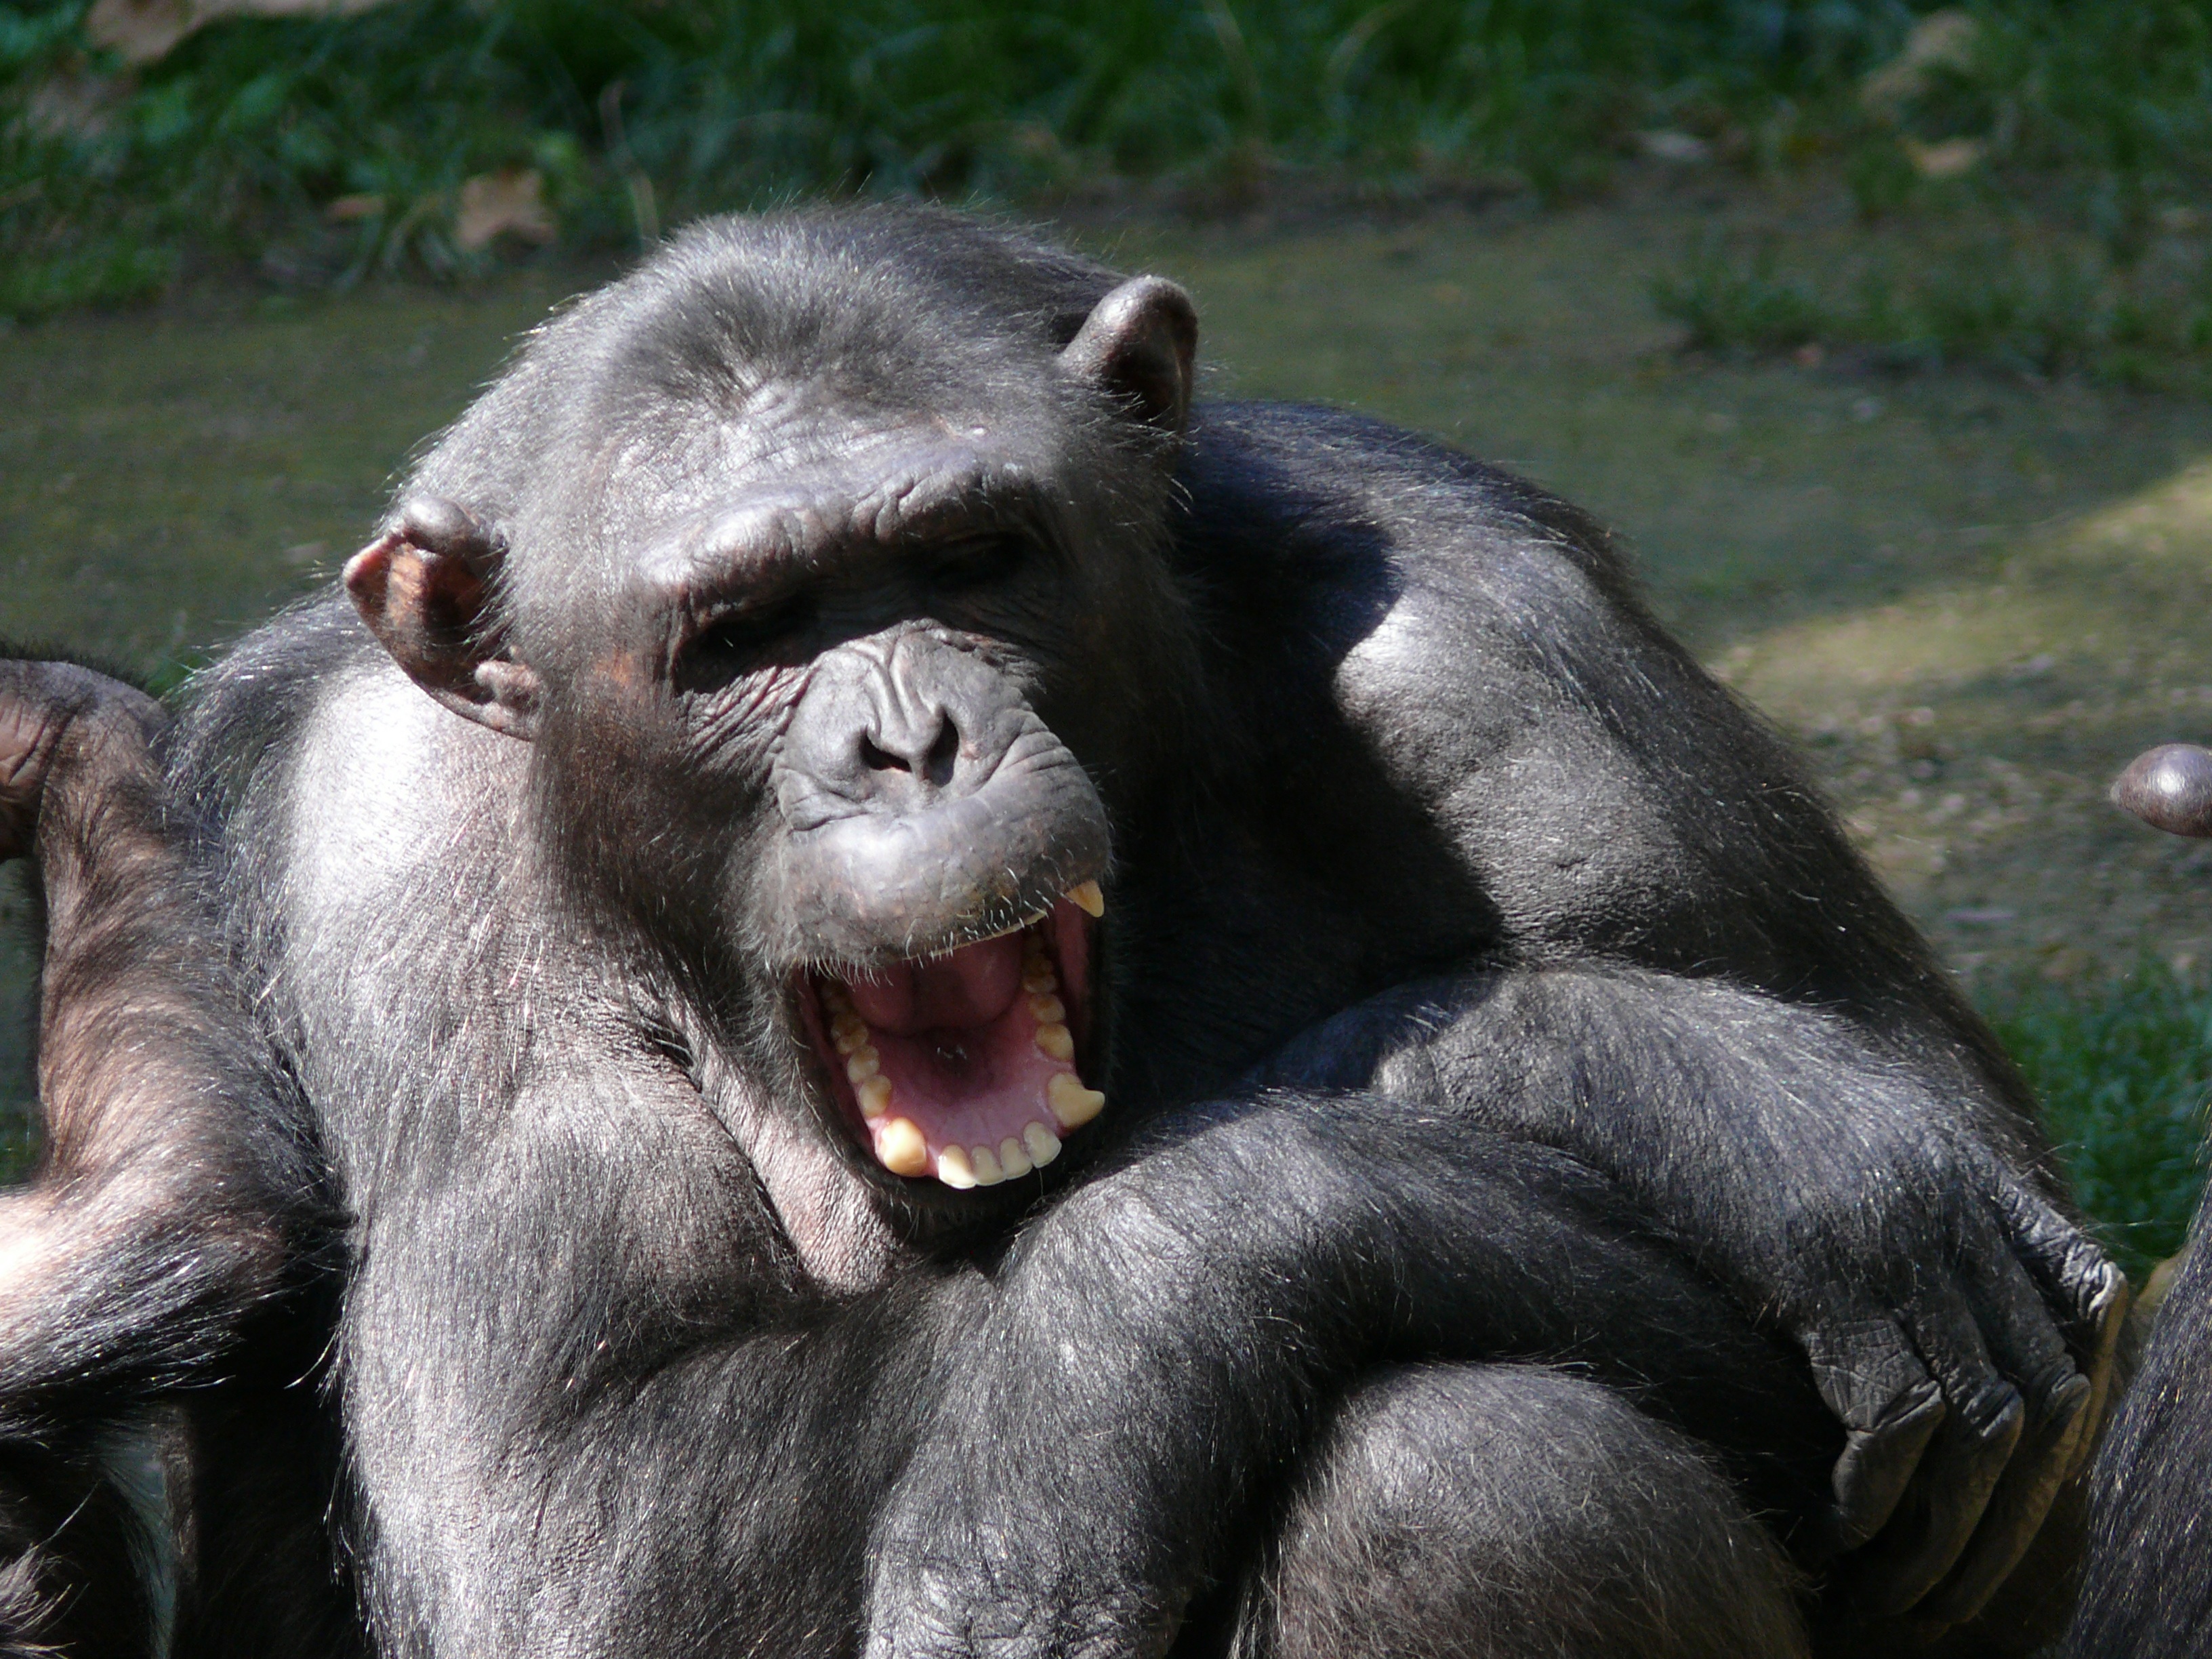
animal, wildlife, zoo, mammal, fauna, primate, chimpanzee, mono, vertebrate, western gorilla, great ape, common chimpanzee